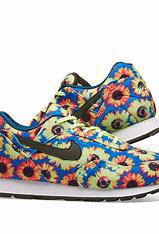
Brand: Nike
Model: Outburst